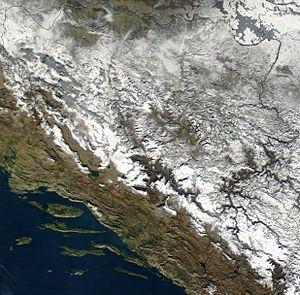
La Bosnie-Herzégovine comprend les deux entités historiques de Bosnie et d'Herzégovine.